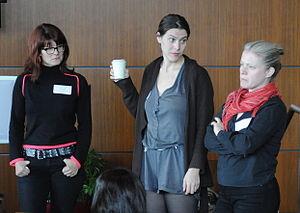
Riot grrrl est un mouvement musical, à la croisée du punk rock et du rock alternatif aux idées féministes, ayant émergé au début des années 1990, dans l'État de Washington, et dans le Nord-Ouest Pacifique, en particulier Olympia et Portland, aux États-Unis. Les groupes associés au mouvement riot grrrl dénoncent souvent les problèmes liés notamment au viol, à la violence domestique, la sexualité, le racisme, et célèbrent la montée en puissance des femmes. Des groupes associés à ce mouvement incluent Bikini Kill, Jack Off Jill, Bratmobile, Adickdid, Bang!, The Butchies, Calamity Jane, Dickless, Emily's Sassy Lime, Excuse 17, Fifth Column, The Frumpies, Heavens to Betsy, Huggy Bear, Sleater-Kinney, L7, et également queercore comme Team Dresch. Un des styles vestimentaires lui étant le plus associé est le kinderwhore.